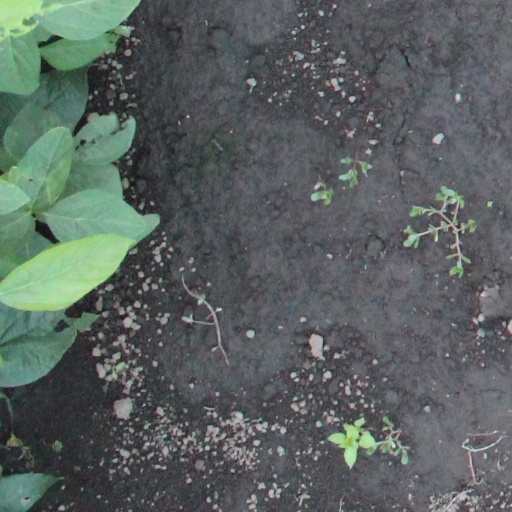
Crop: soybean